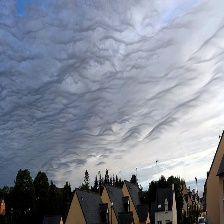
Cloud type: Altocumulus